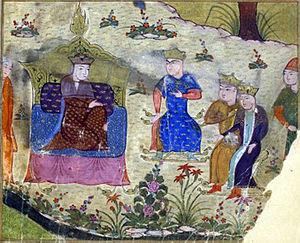
Alân Qû'â et ses fils. Jami al-tawarikh, Rashid al-Din.
Bodontchar, né en 970, était un ancêtre de Gengis Khan.